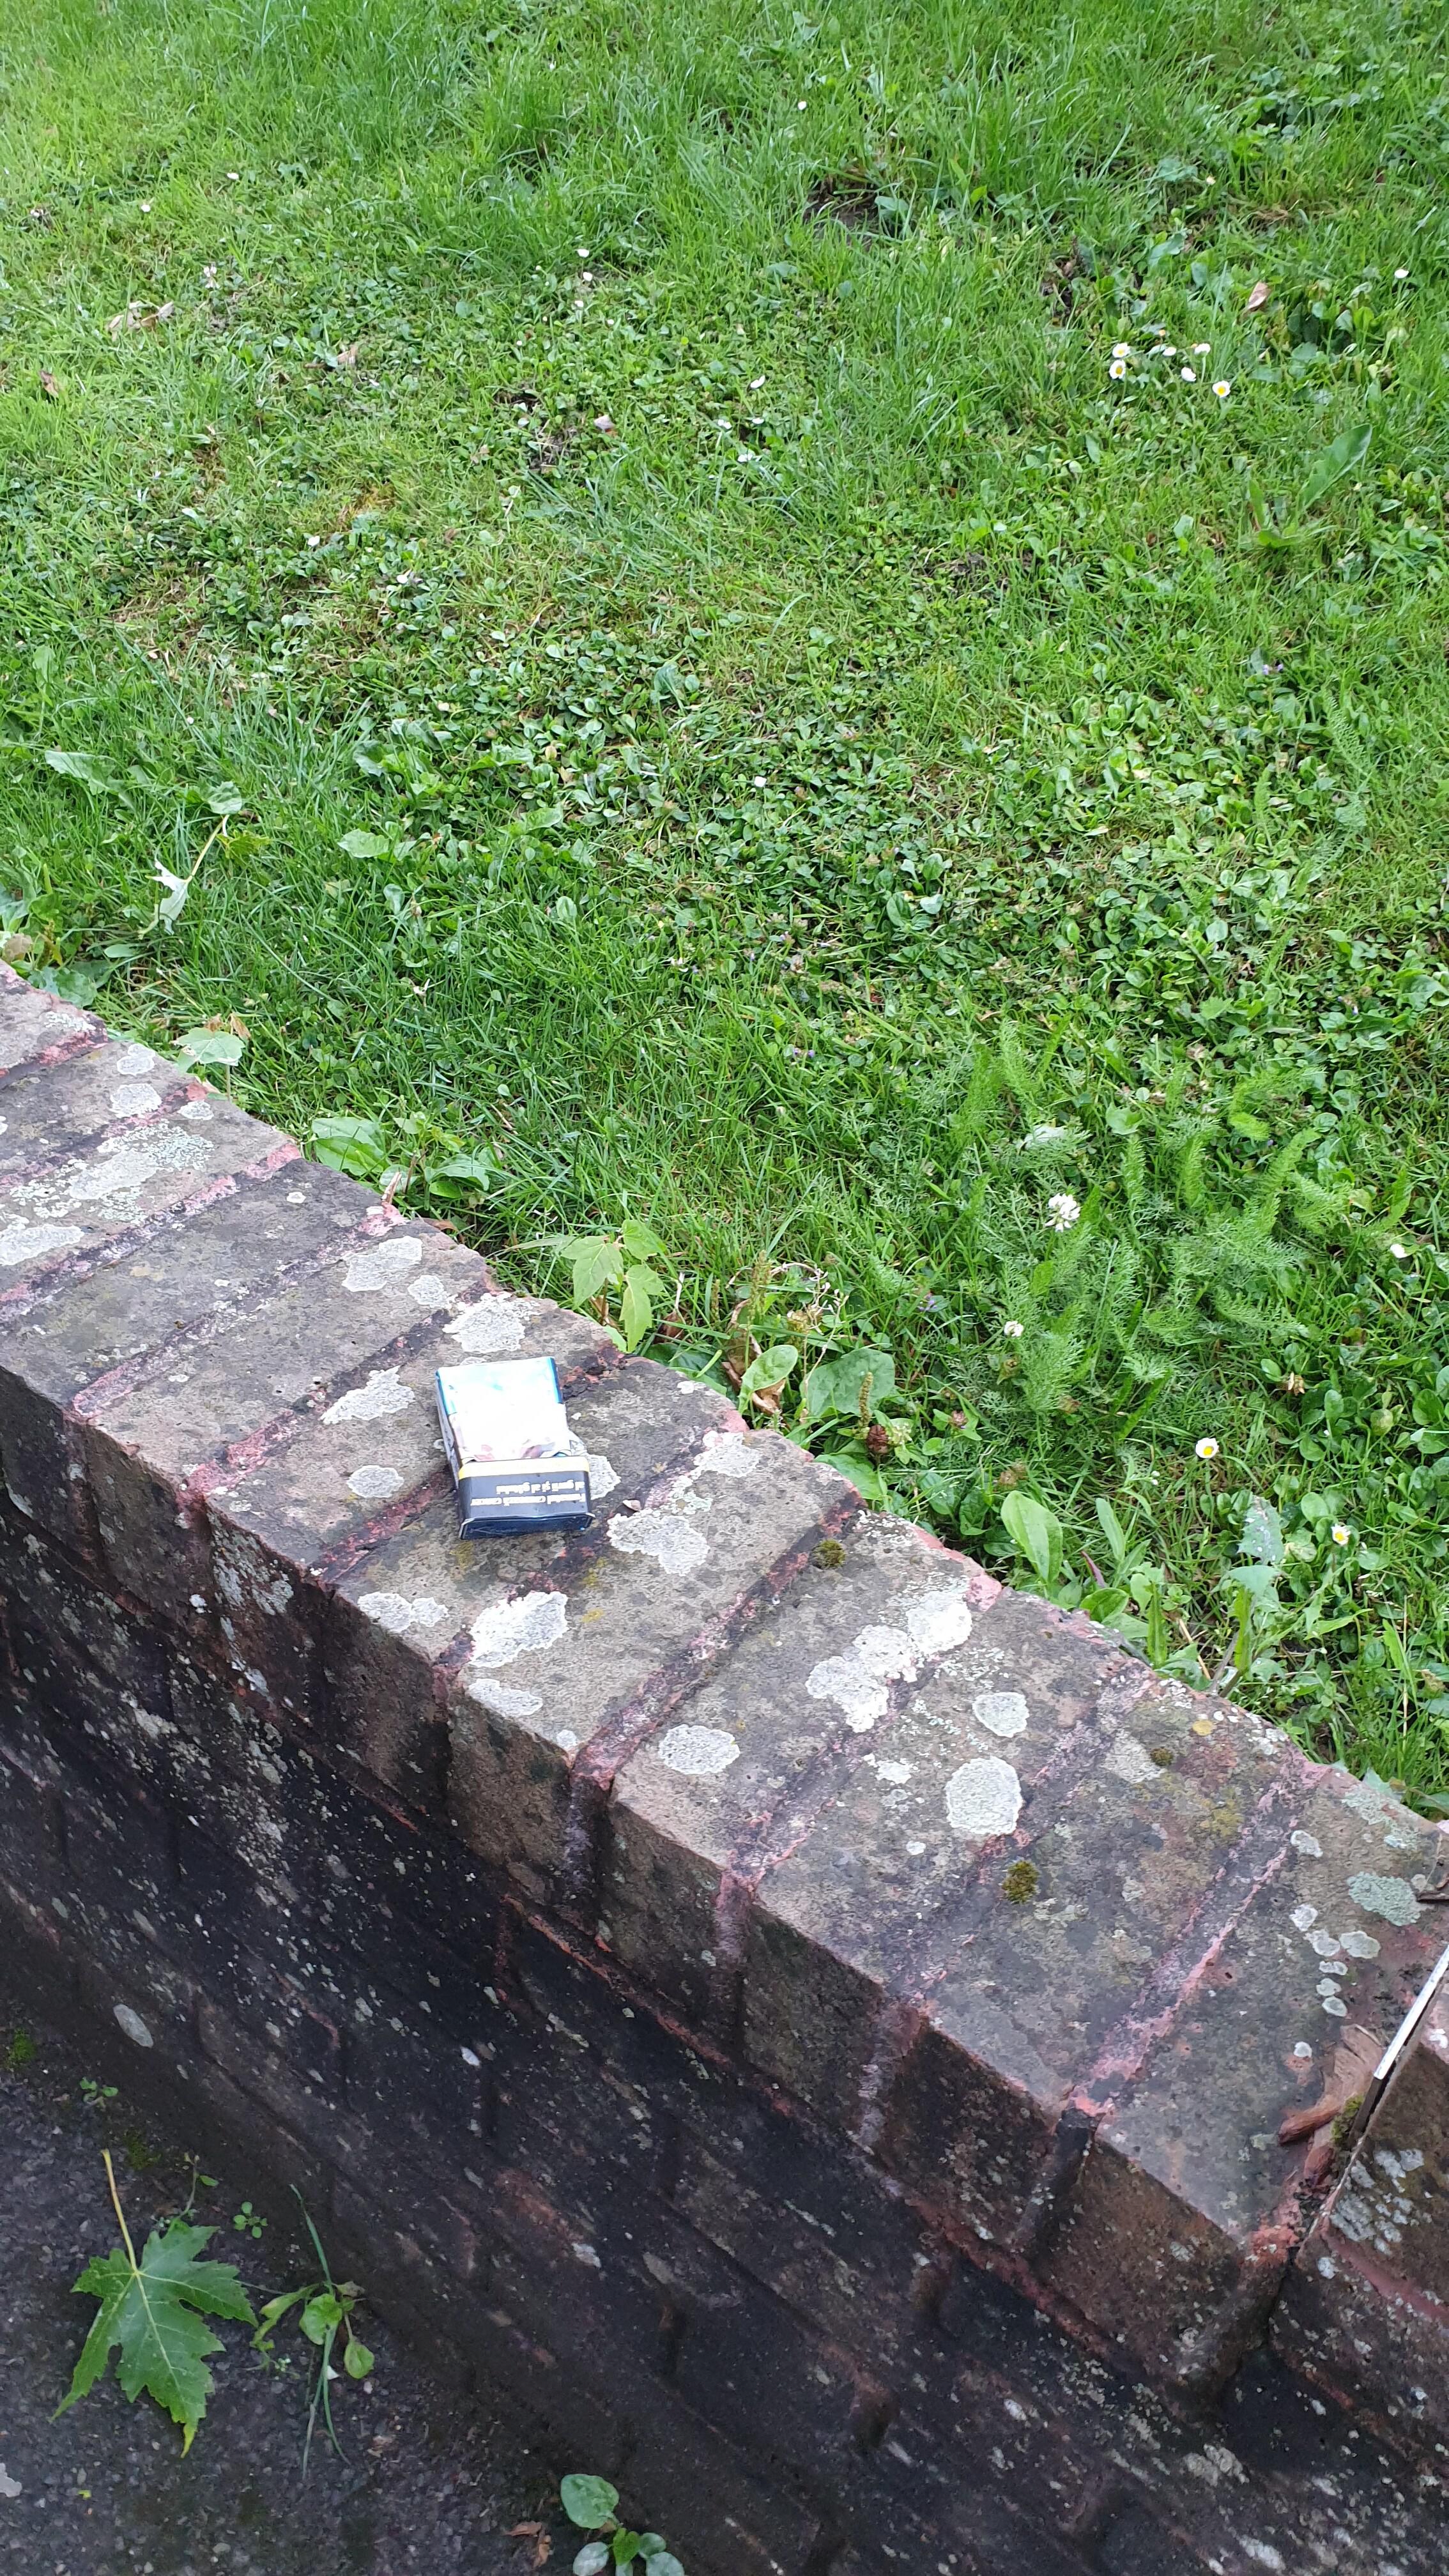
Object: Other carton (Carton)